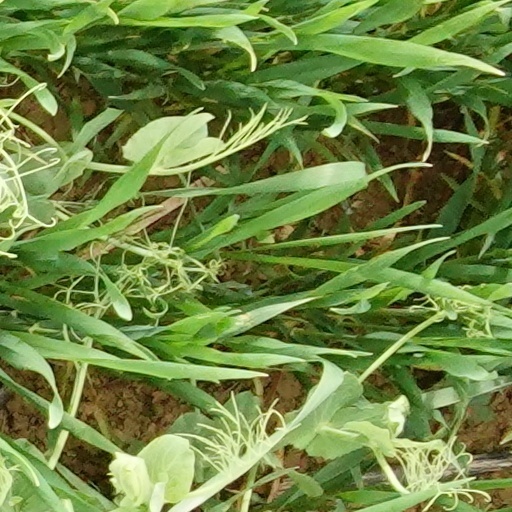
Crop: wheat